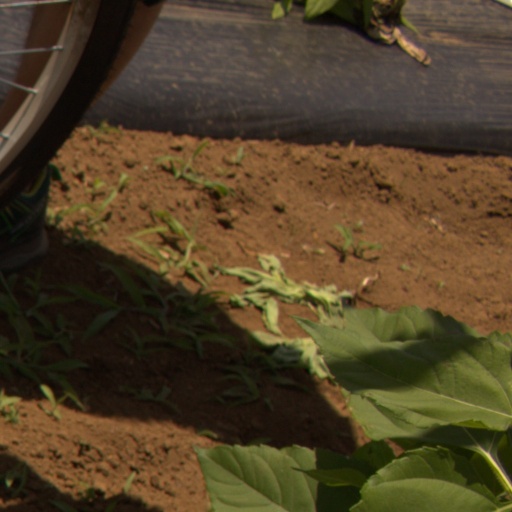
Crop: Jerusalem artichoke